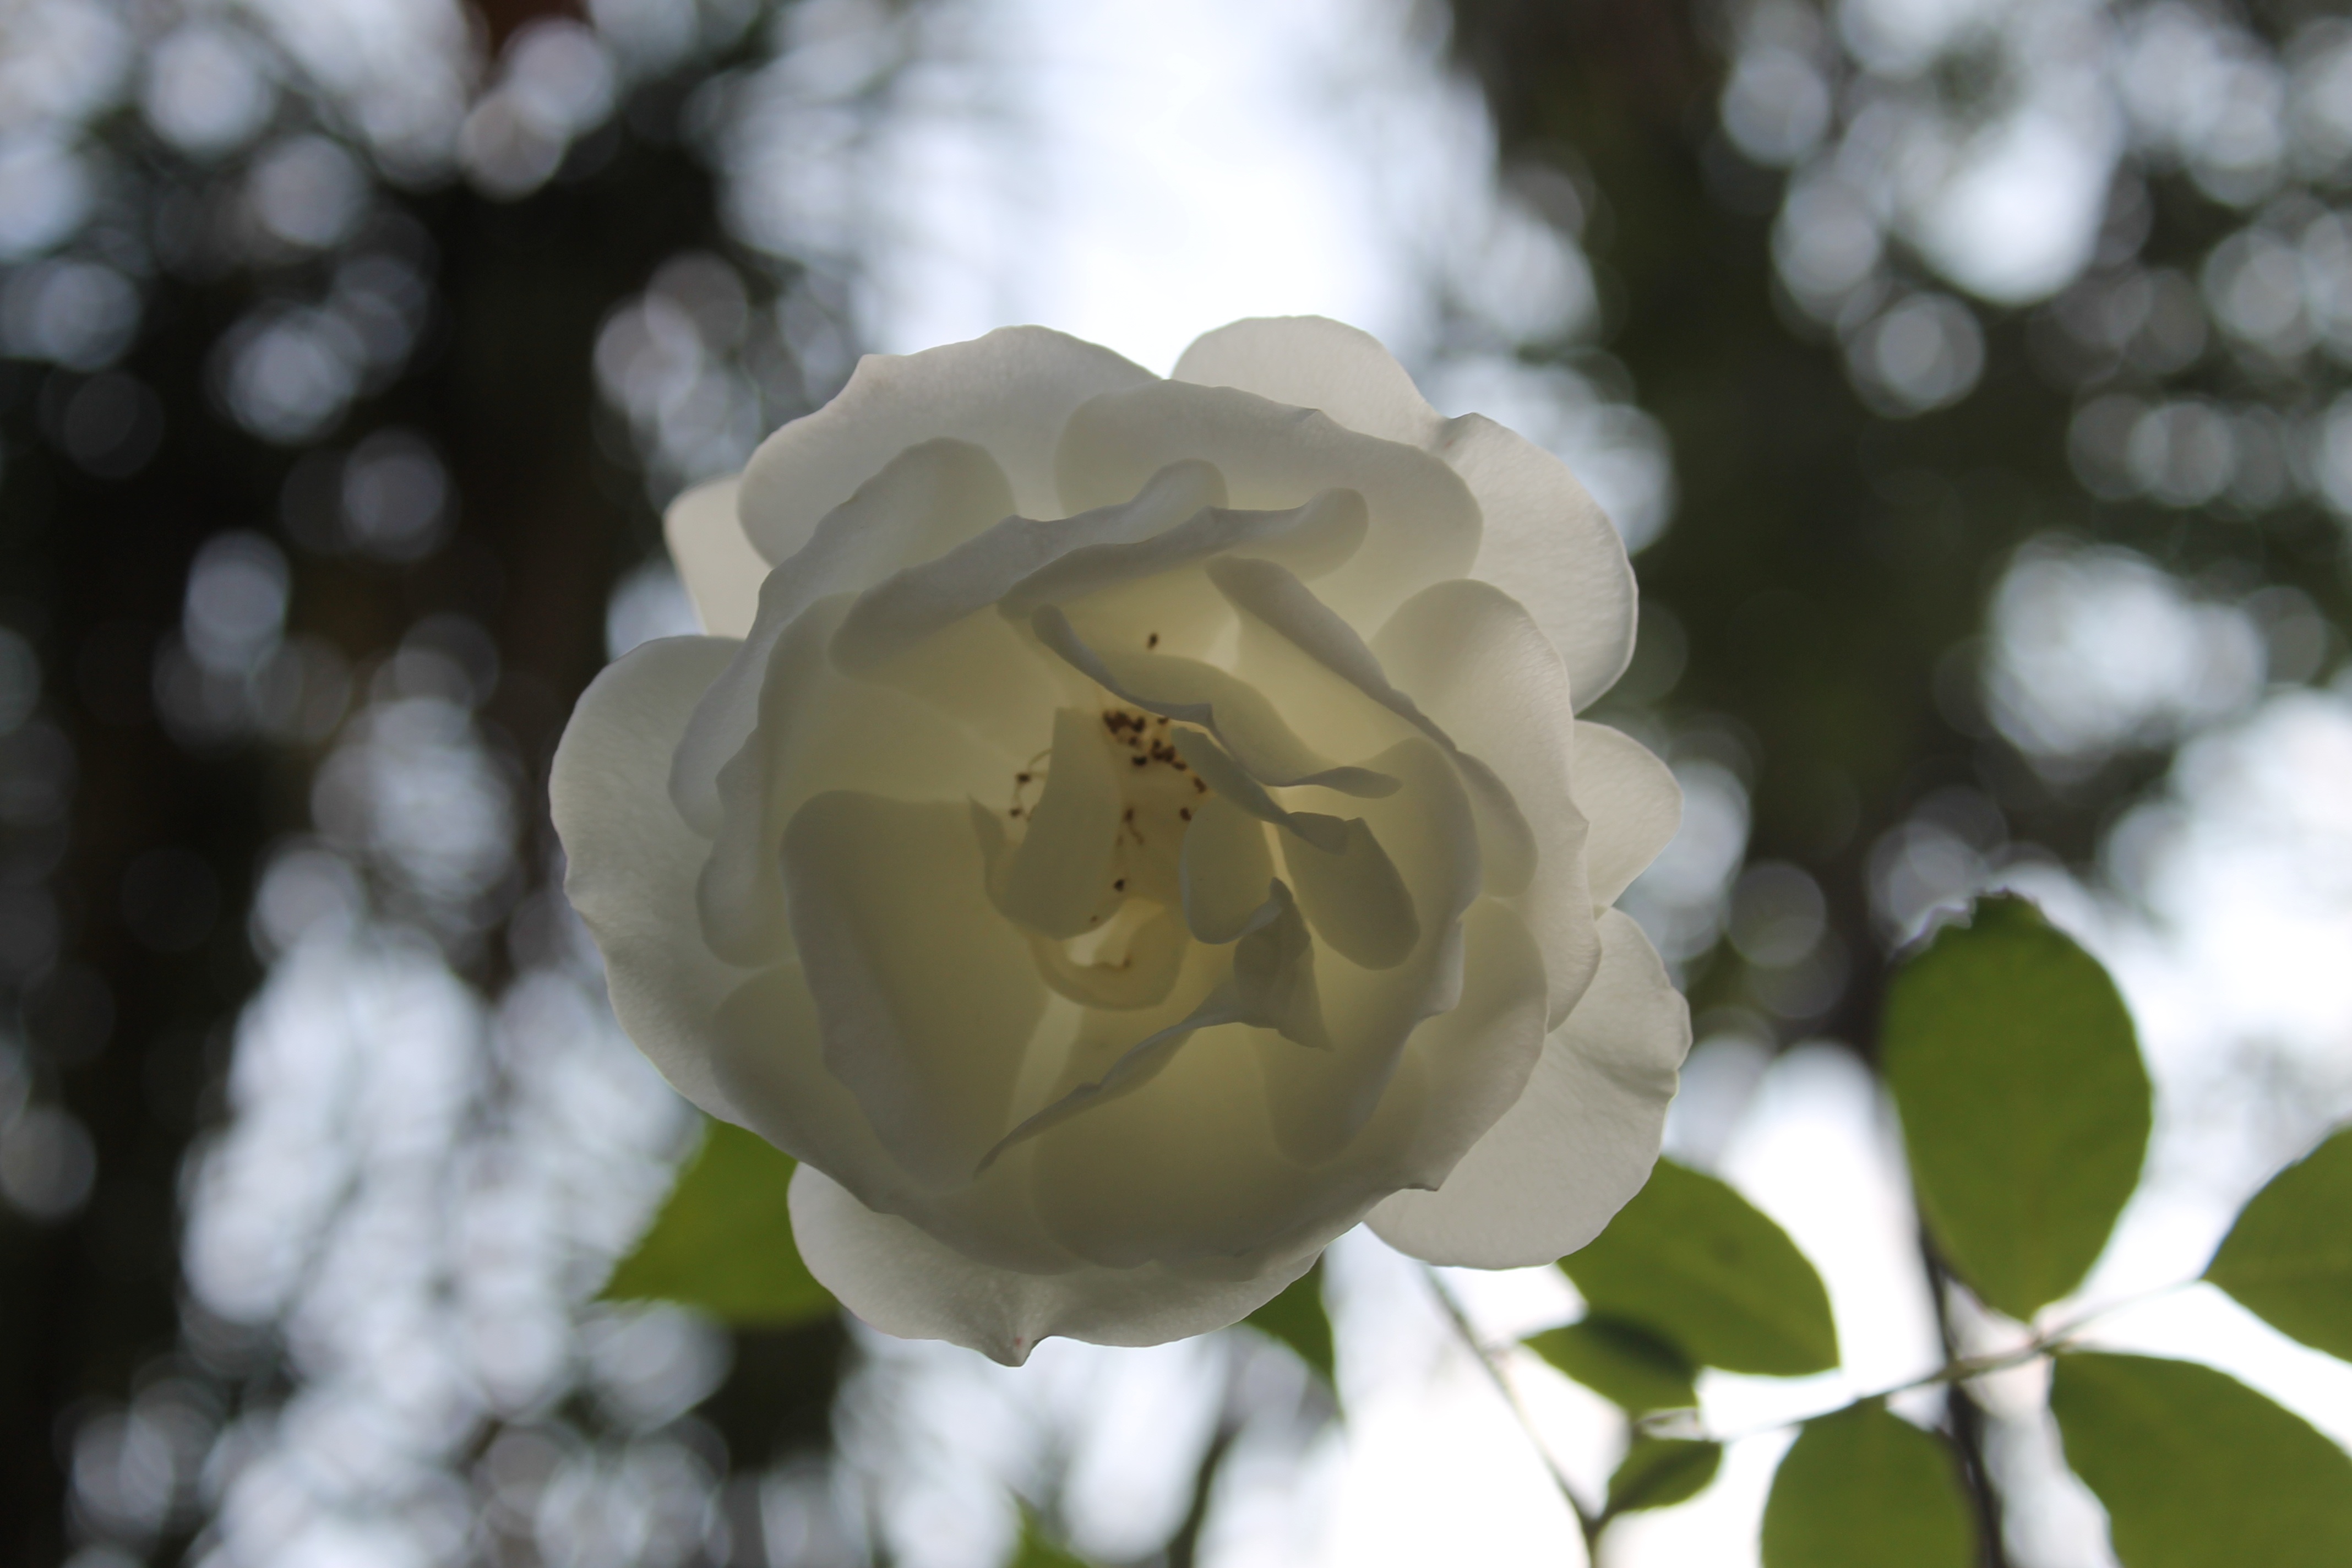
nature, branch, blossom, plant, white, sunlight, flower, petal, rose, botany, flora, close up, macro photography, white rose, flowering plant, garden roses, rose family, land plant